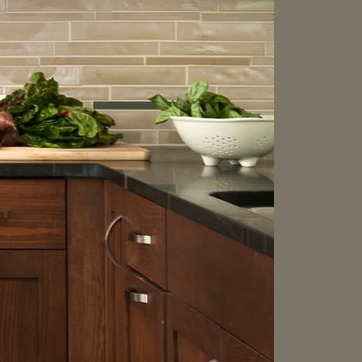
Material: polishedstone